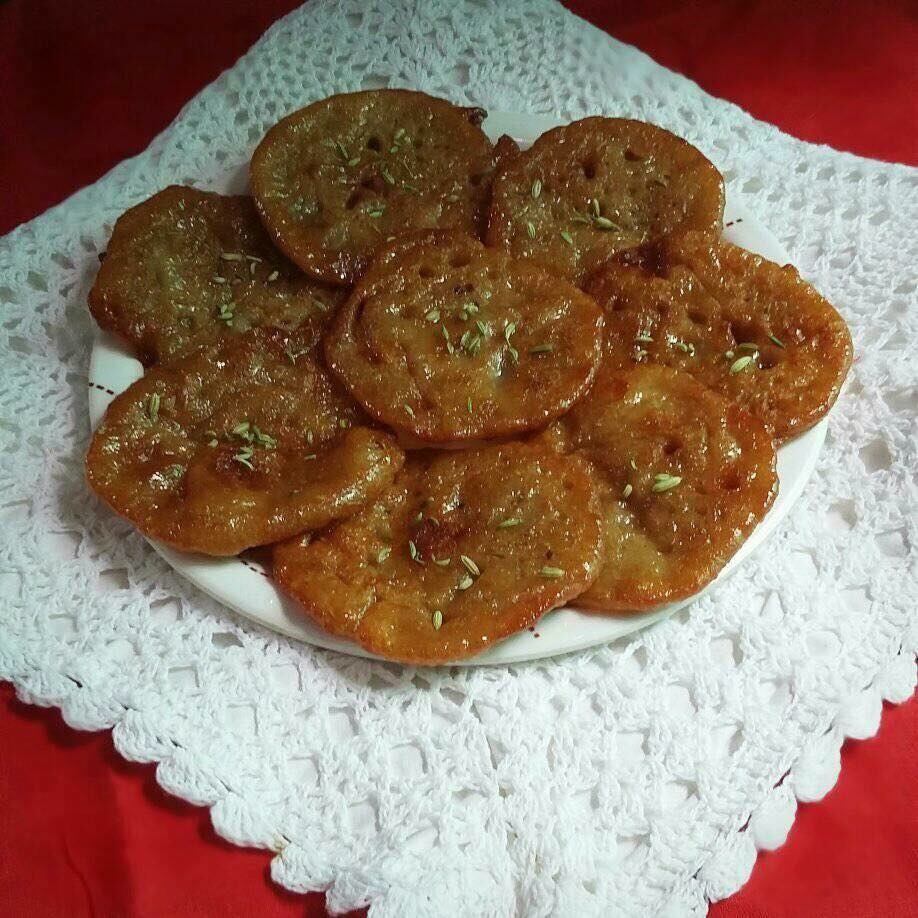
Dish: chapati